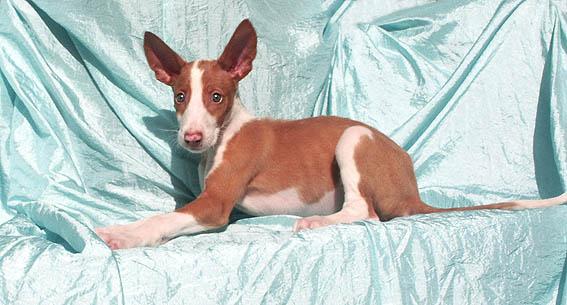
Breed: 210-n000006-Ibizan_hound